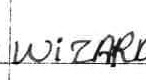
Label: Wizards